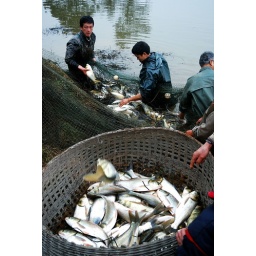
catching fish in mountain village